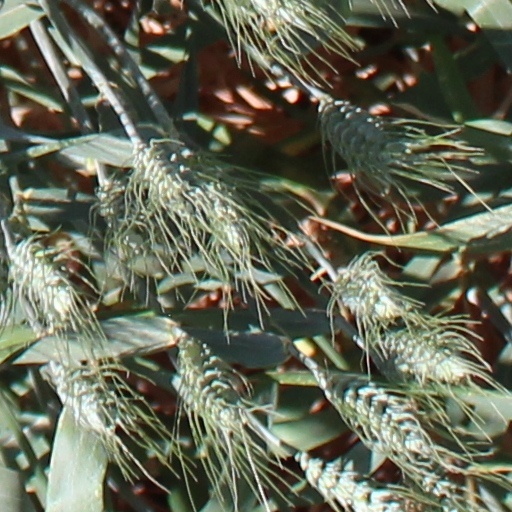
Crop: wheat